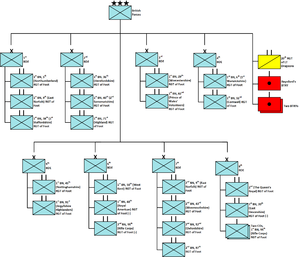
Ce qui suit est l'ordre de bataille des forces militaires en présence lors de la bataille de Vimeiro, qui eut lieu le 20 août 1808 pendant la Guerre d'Espagne et du Portugal.